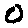
Label: 0